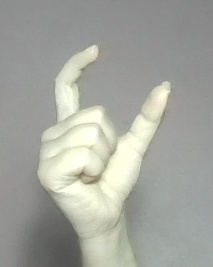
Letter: nun